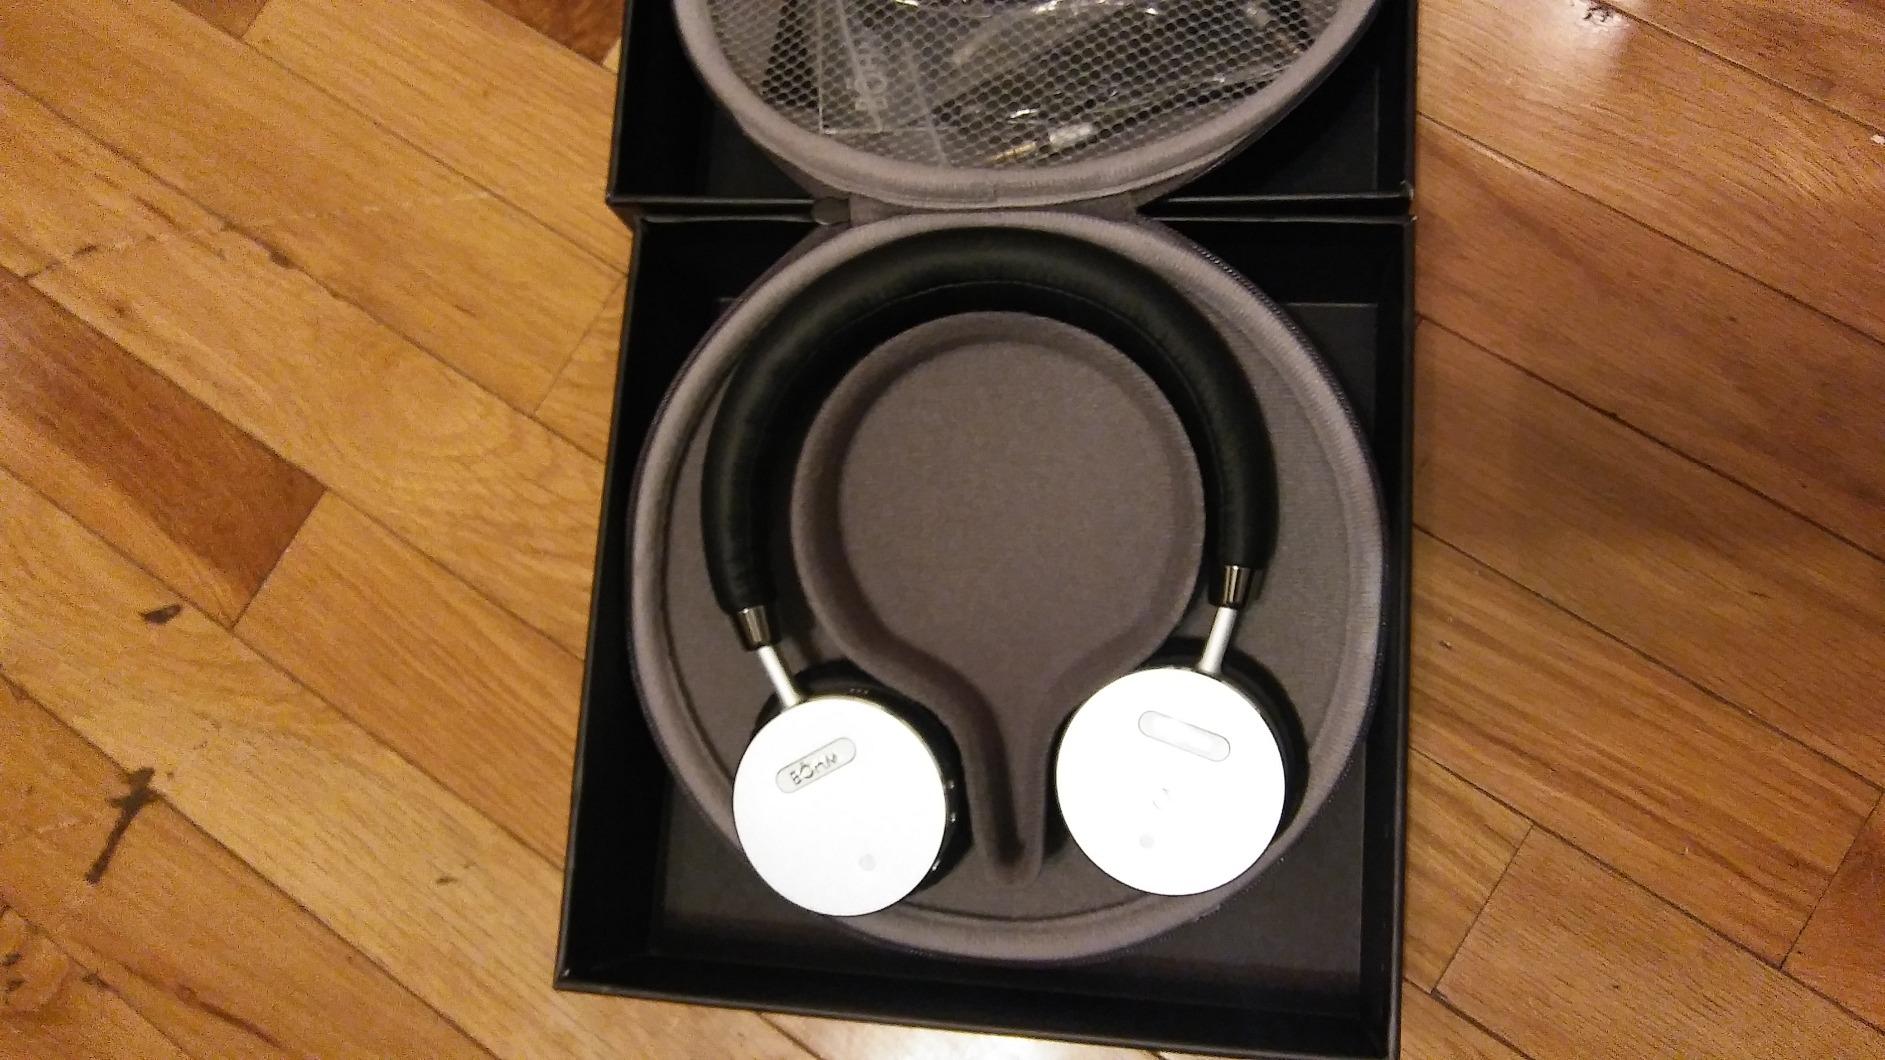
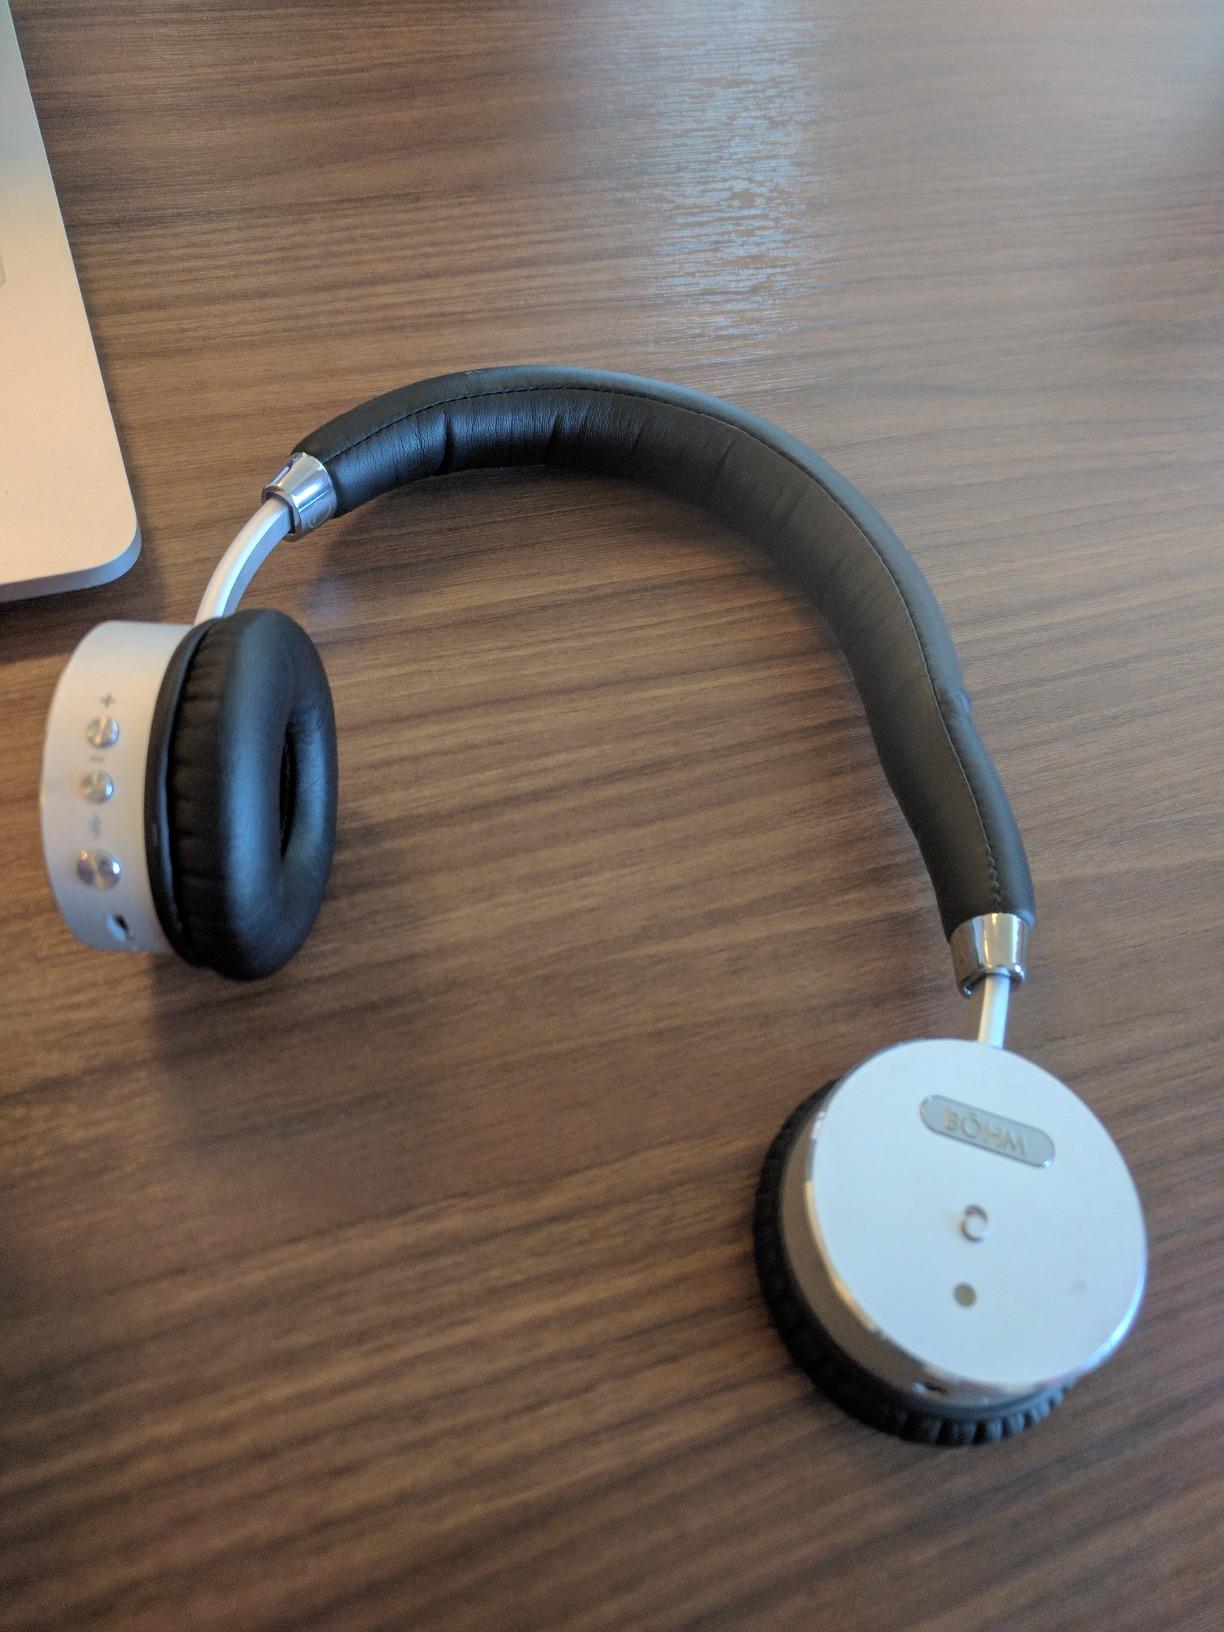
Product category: headphones
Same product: yes